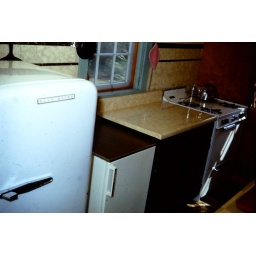
The new cabinet in the kitchen